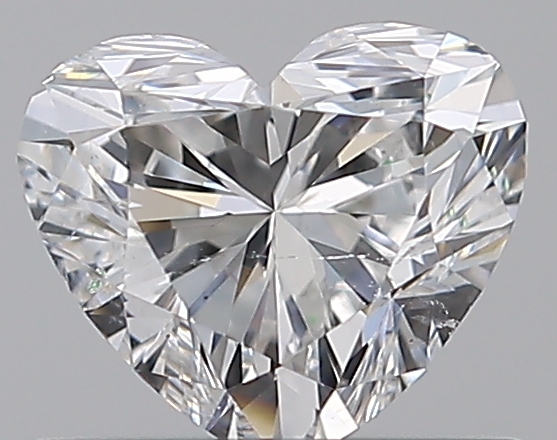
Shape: heart
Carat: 0.7
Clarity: SI1
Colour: E
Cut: EX
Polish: EX
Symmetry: VG
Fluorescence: N
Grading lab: GIA
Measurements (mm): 5.27 x 6.06 x 3.58